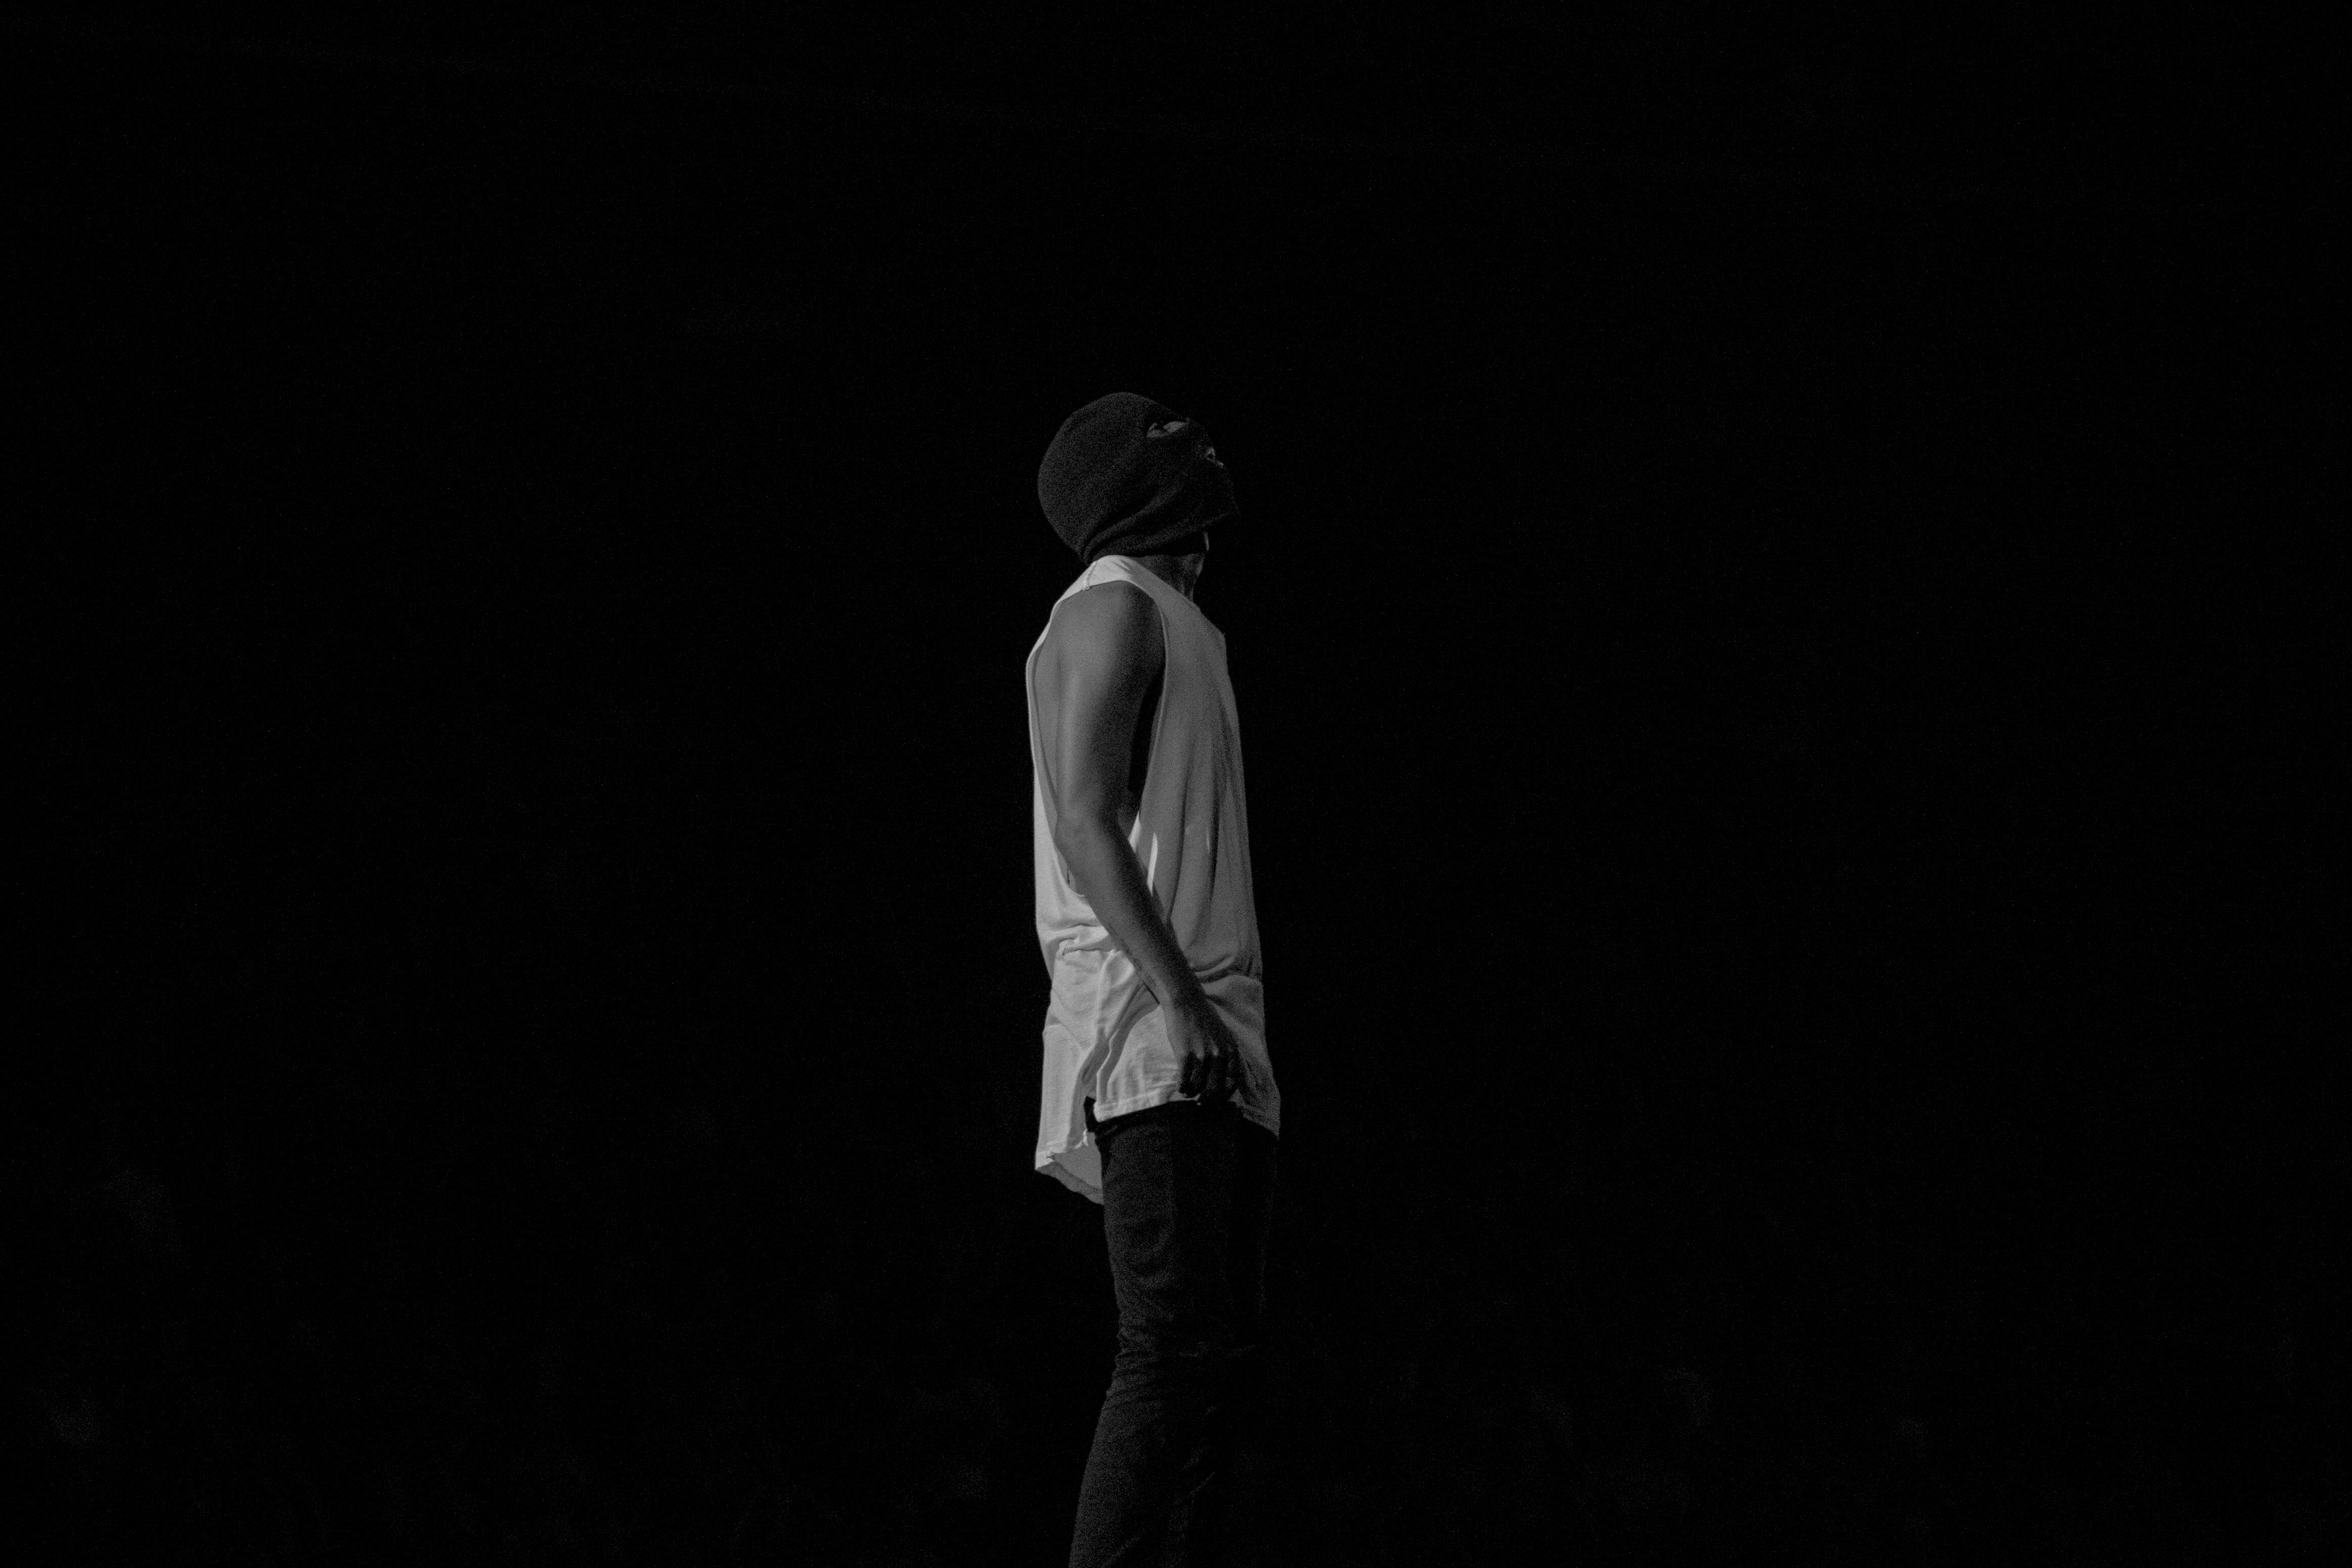
light, black and white, white, night, photography, shadow, darkness, black, monochrome, performance art, monochrome photography